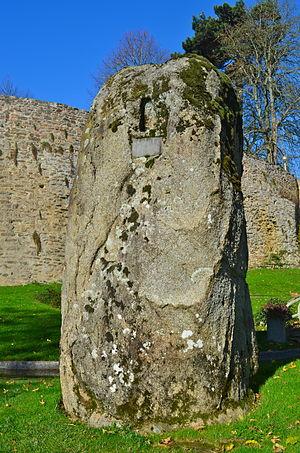
Menhir de la Garde - Cholet (Maine-et-Loire)
Le département de Maine-et-Loire possède un certain nombre de sites mégalithiques, témoins des premières occupations humaines du territoire.
Cholet est une commune française, chef-lieu d'arrondissement, située dans le département de Maine-et-Loire en région Pays de la Loire.
Le Grand menhir de la Garde, appelé aussi Grande pierre du logis de la Garde ou La pierre à vinaigre est un menhir situé à Cholet.